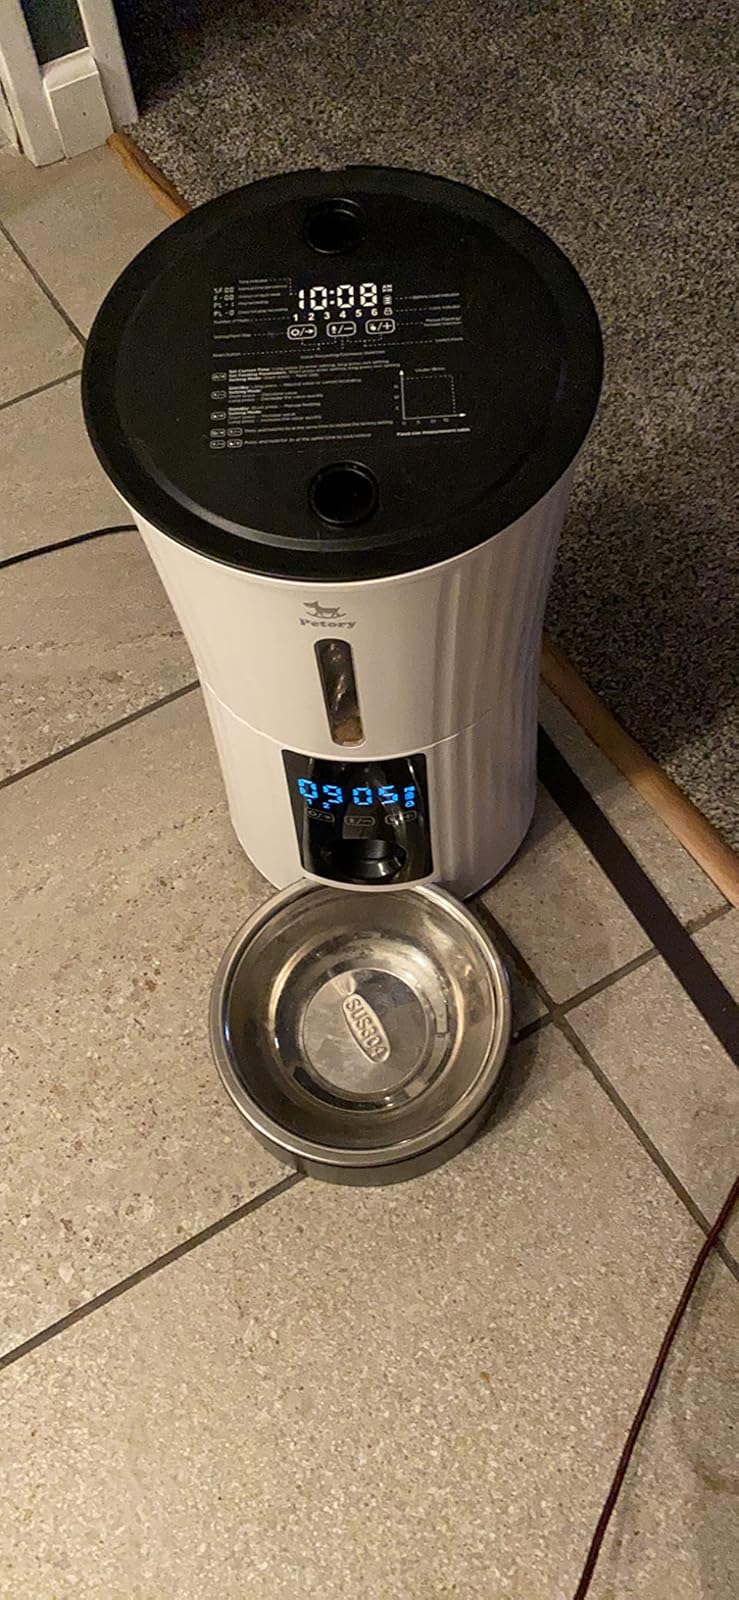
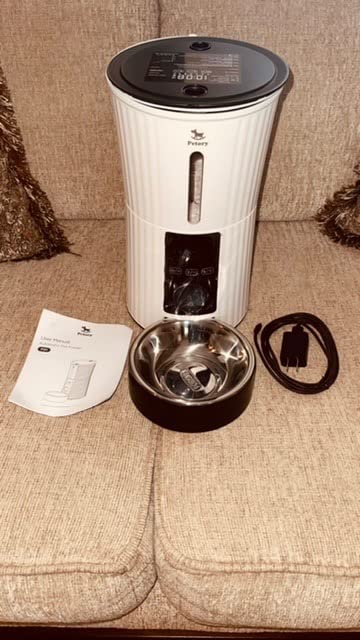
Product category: items_feeder
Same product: yes